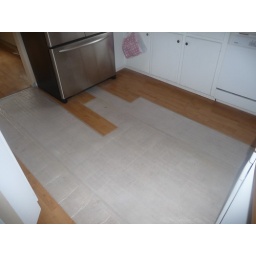
Tearing up the kitchen floor to put down tile. Same tile as in downstairs bath